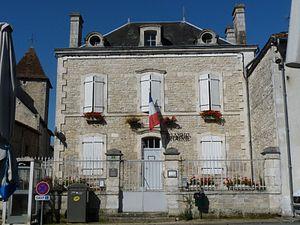
Mairie de Verteuil, Charente, France
Verteuil-sur-Charente est une commune du Sud-Ouest de la France, située dans le département de la Charente.